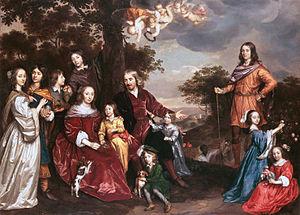
La mortalité infantile est une statistique calculée en faisant le rapport entre le nombre d'enfants morts avant l'âge d’un an sur le nombre total d’enfants nés vivants. Cette statistique est exprimée pour 1 000 naissances. Elle sert essentiellement à juger de la qualité des soins obstétriques et pédiatriques d'un pays.
Jan Mytens ou Jan Mijtens est un peintre néerlandais du siècle d’or. Peintre de cour, Jan Mytens a surtout peint des portraits, des scènes de genre et des tableaux historiques.